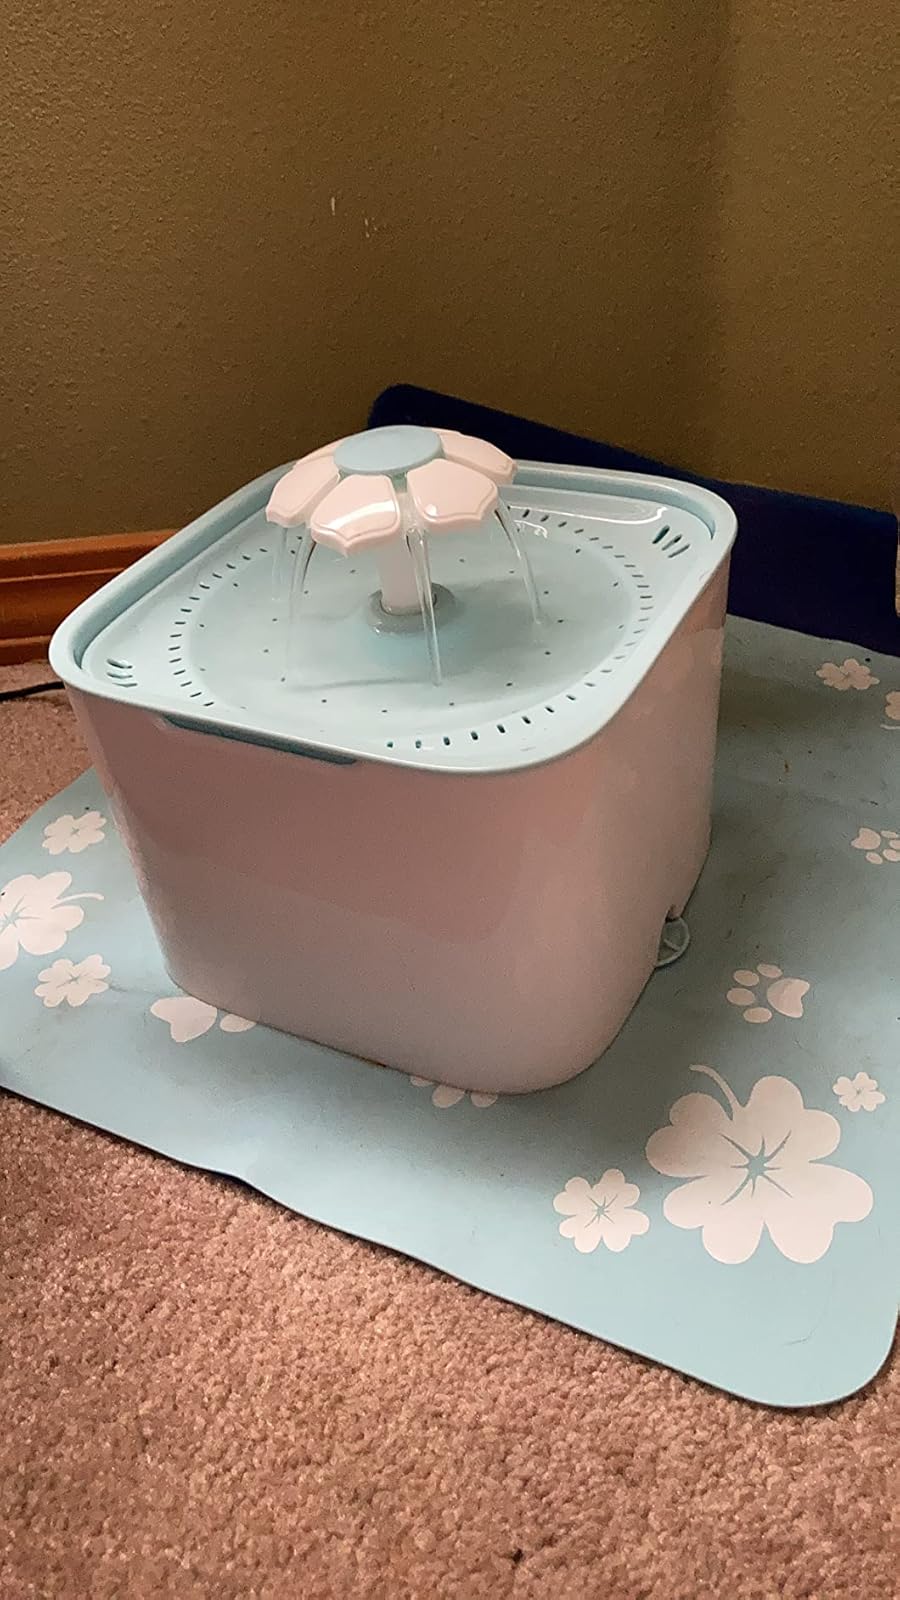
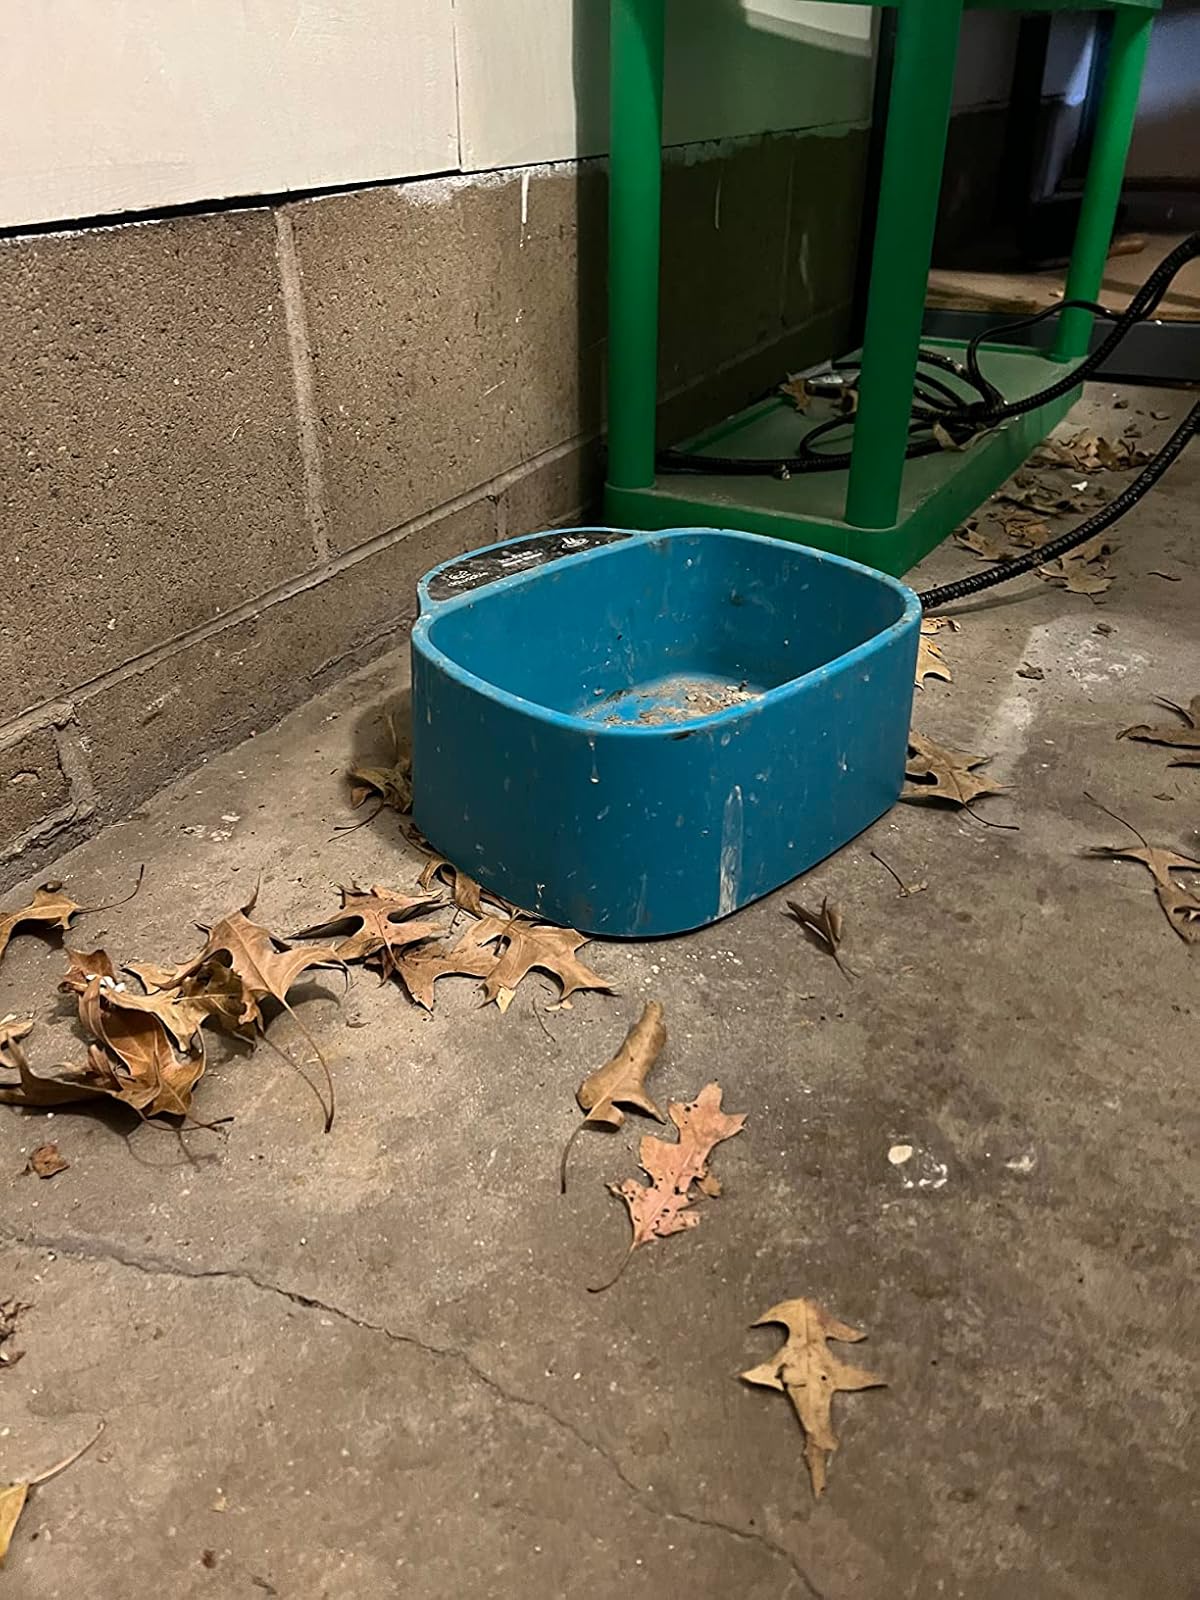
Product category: items_bowl
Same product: no